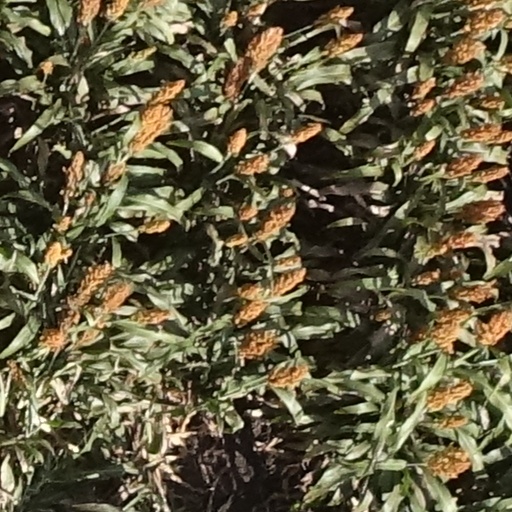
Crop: sorghum